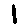
Label: 1